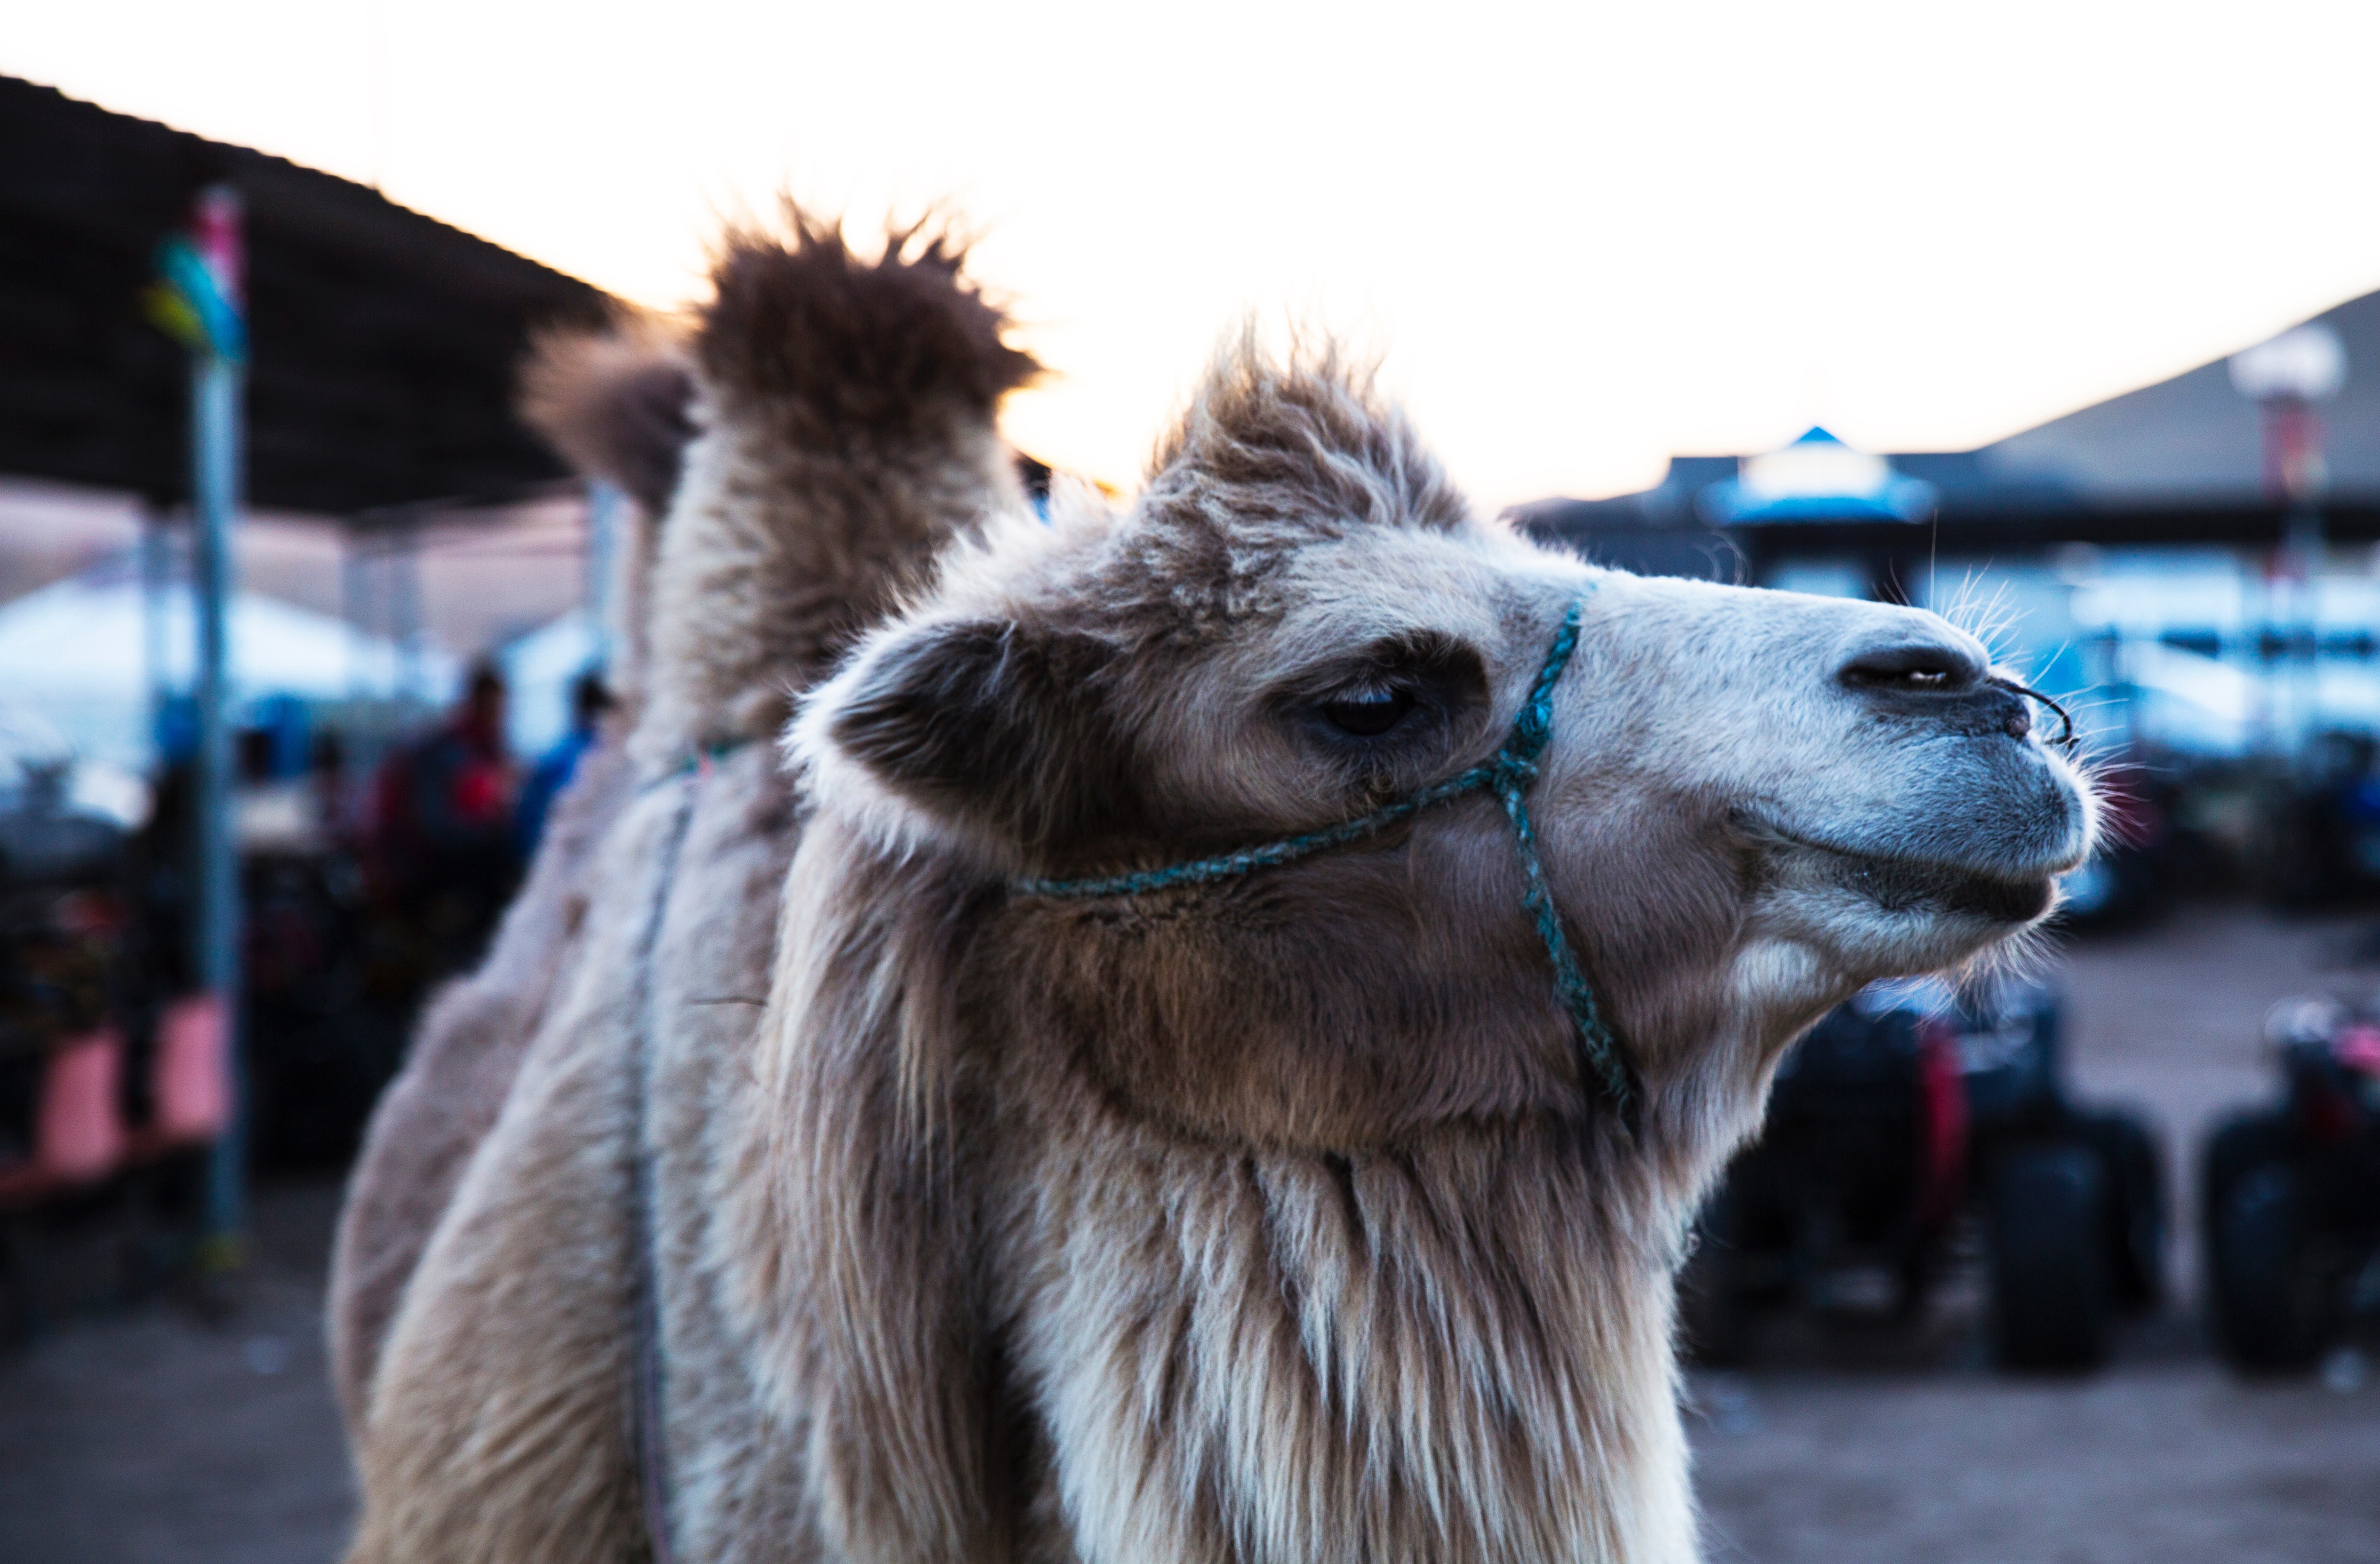
camel, mammal, llama, alpaca, vertebrate, camel like mammal, arabian camel